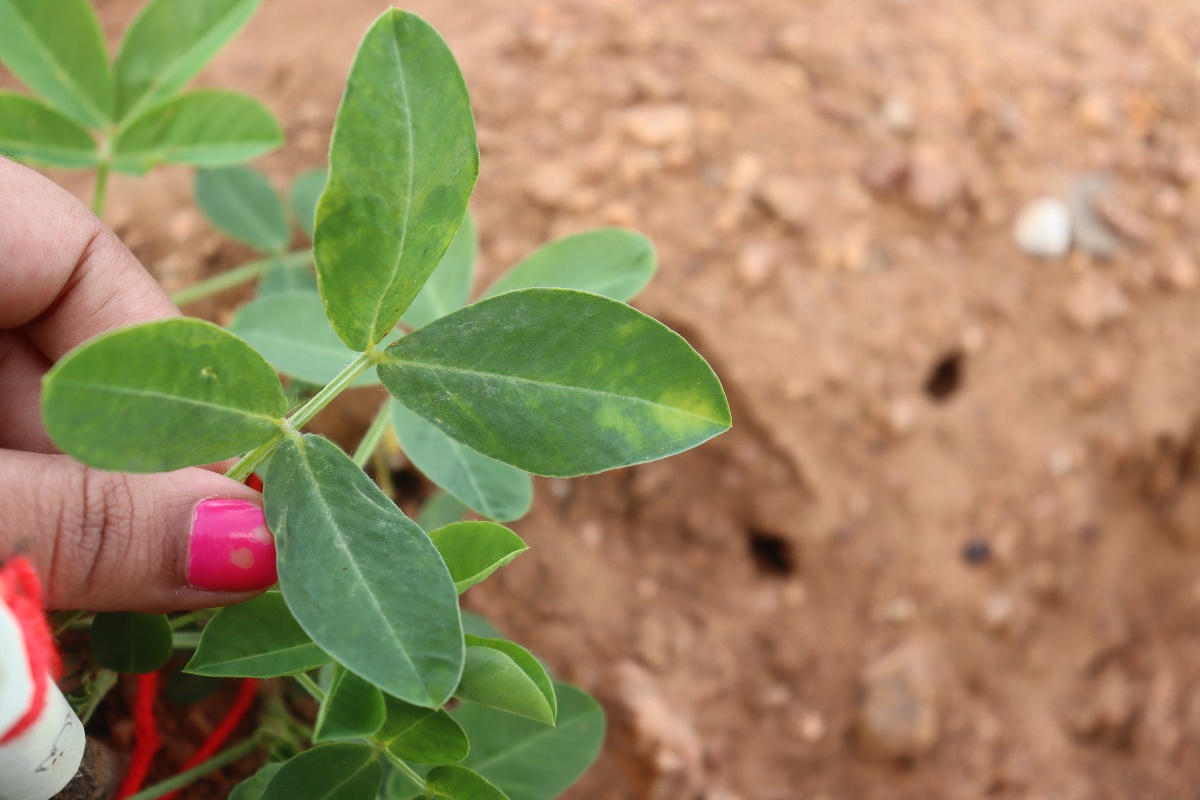
Label: healthy leaf